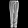
Label: Trouser